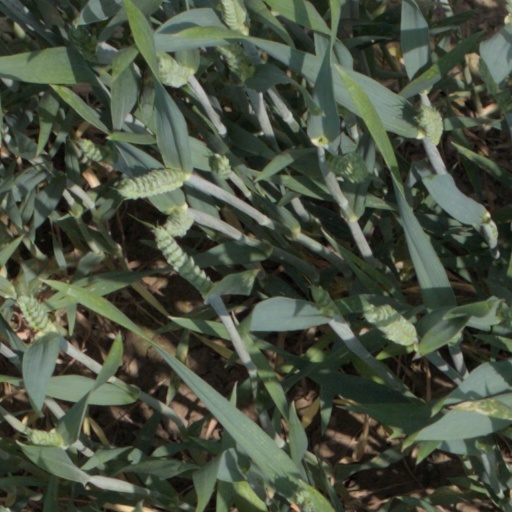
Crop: wheat